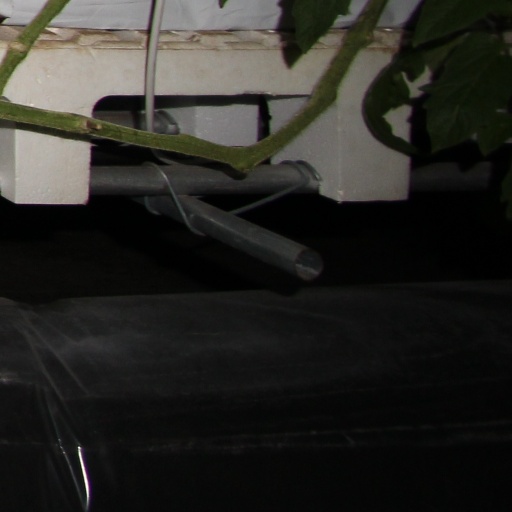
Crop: tomato